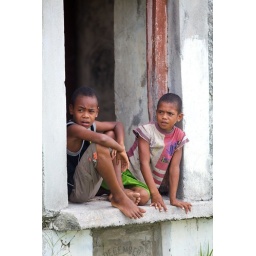
kids in window of abandon building Napuka Fiji